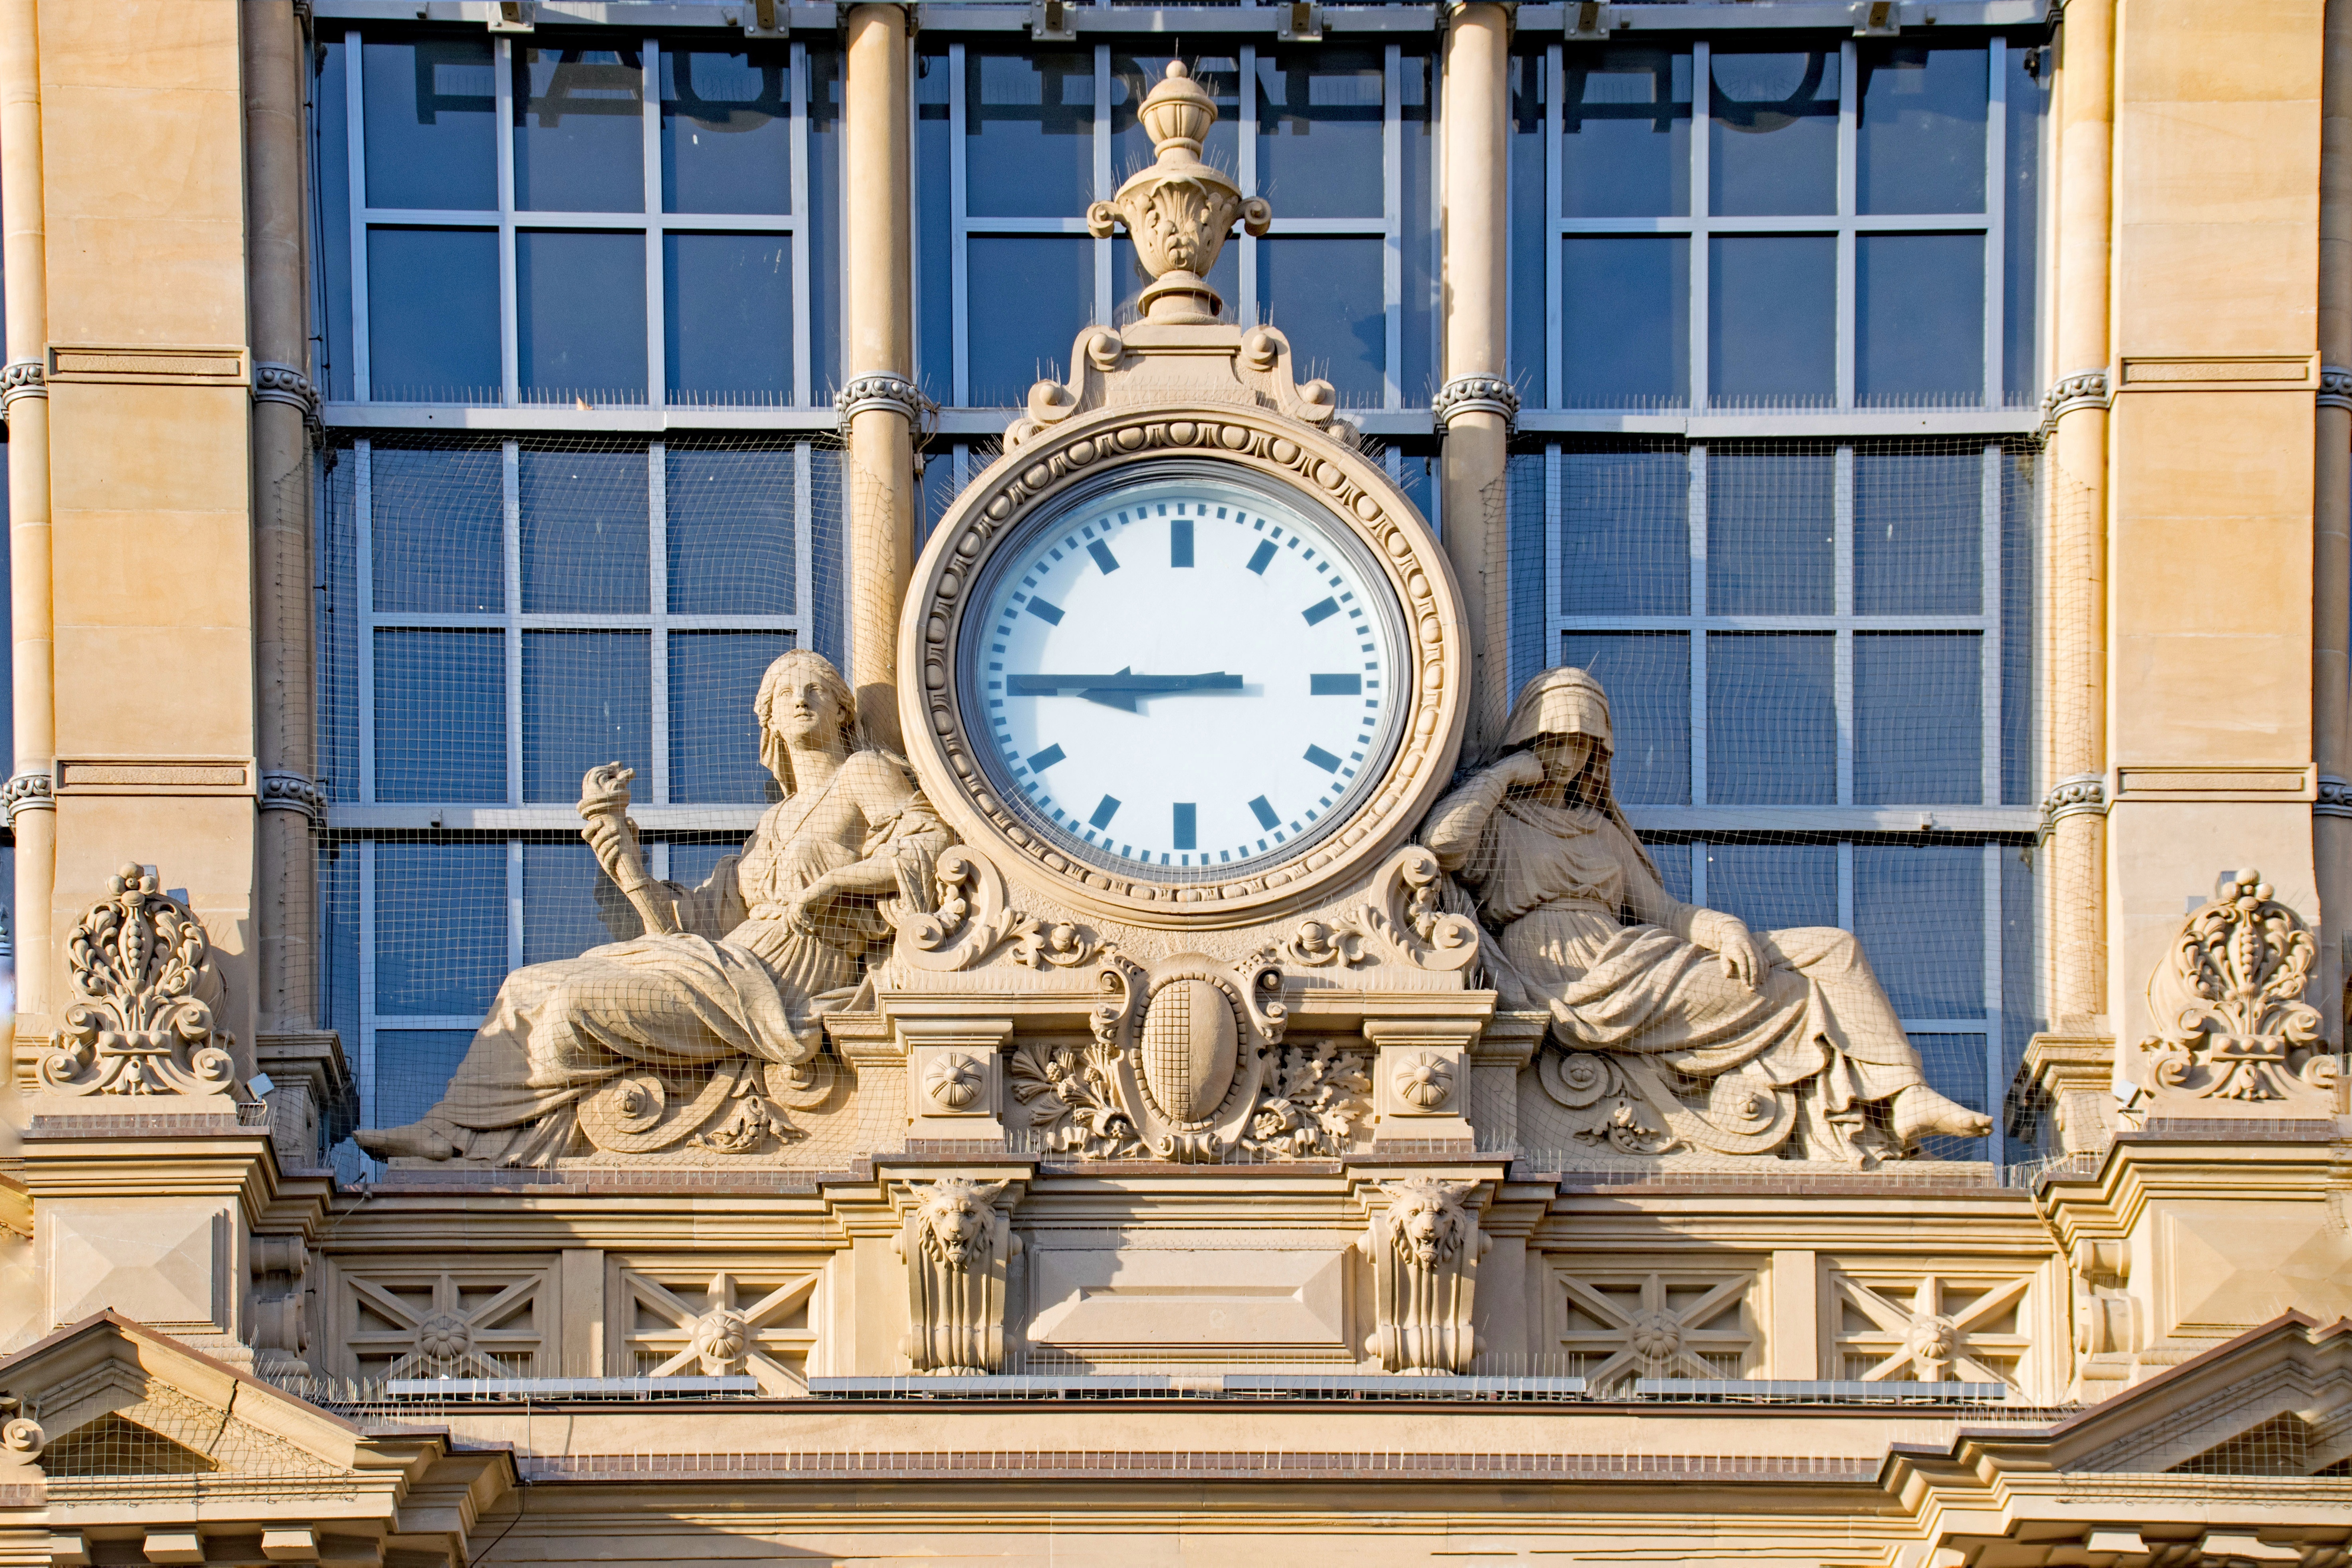
clock, landmark, facade, church, old building, places of interest, germany, railway station, frankfurt am main germany, central station, hesse, frankfurt, station clock, ancient history